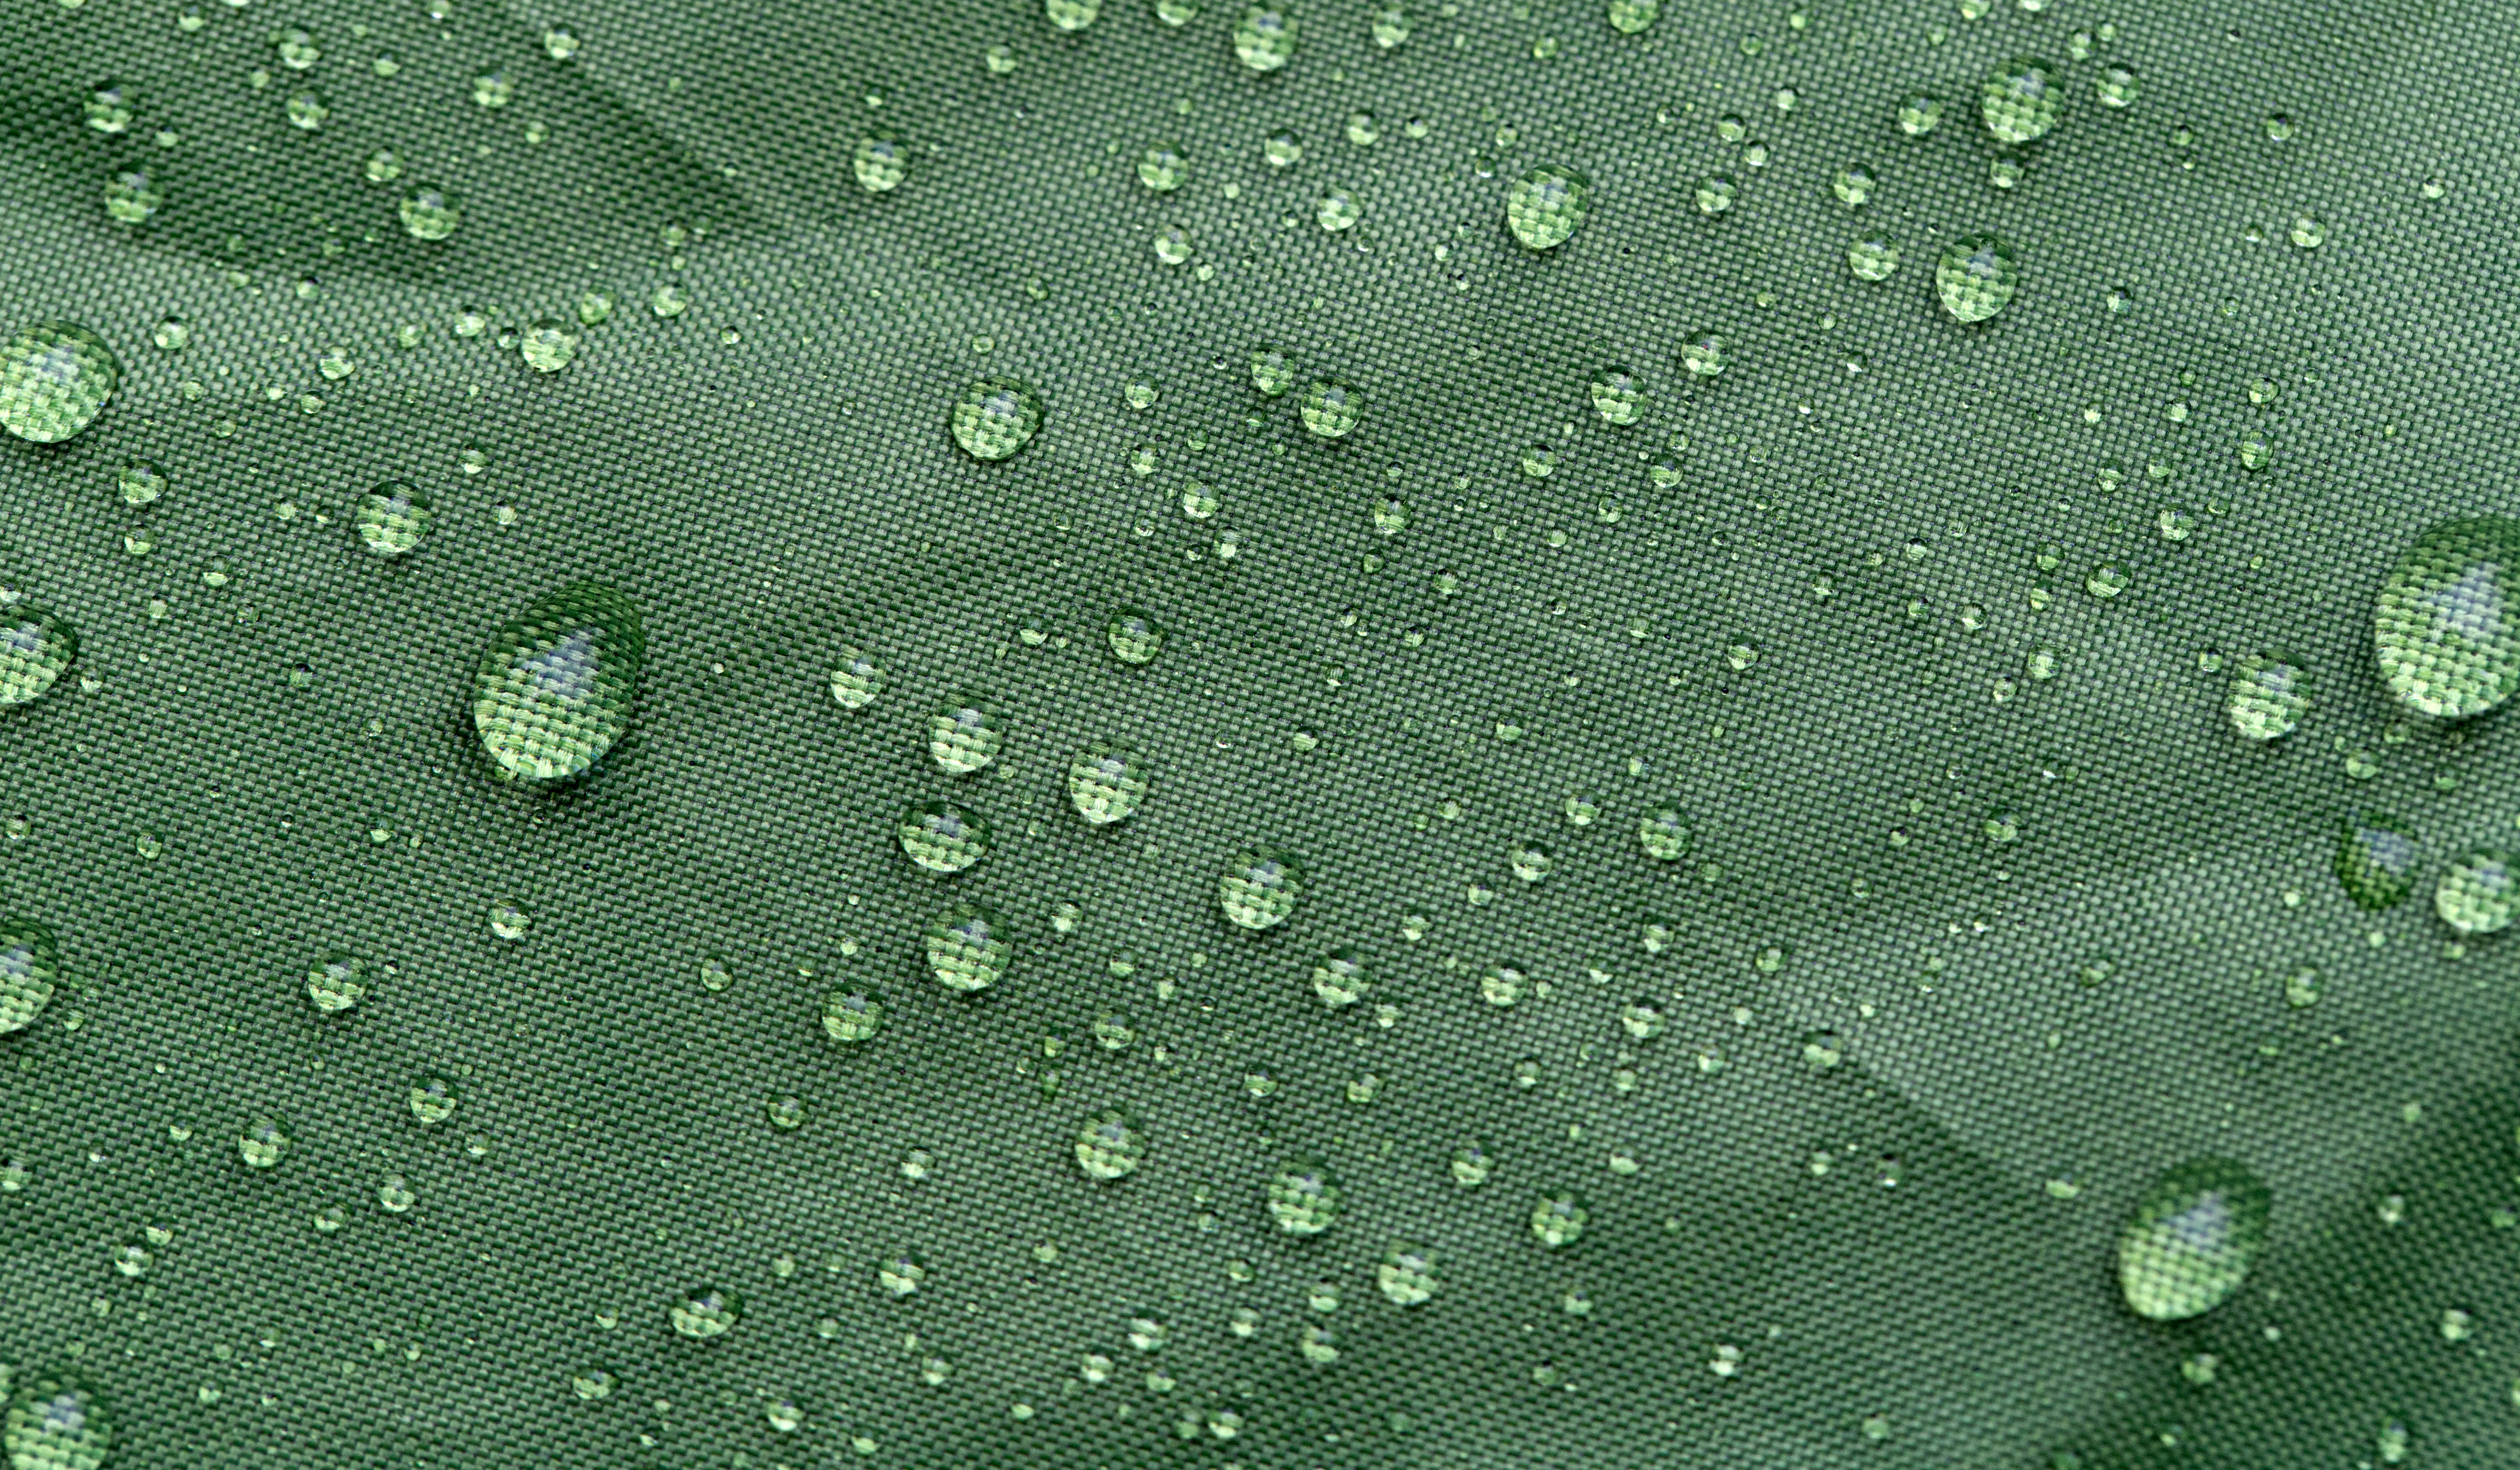
green, drop, moisture, water, dew, leaf, rain, plant, precipitation, pattern, macro photography